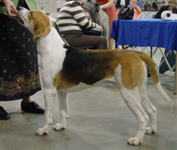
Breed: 223-n000074-English_foxhound